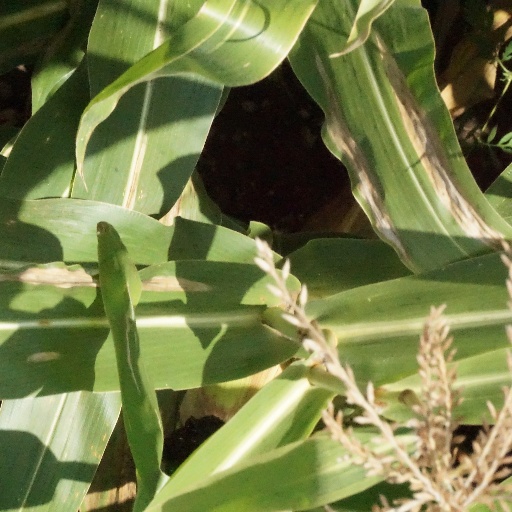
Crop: maize; corn